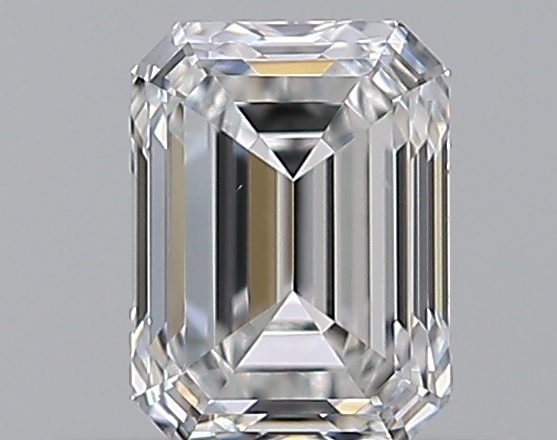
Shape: emerald
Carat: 0.51
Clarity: VS1
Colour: F
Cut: EX
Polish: VG
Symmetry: VG
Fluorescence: N
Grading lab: GIA
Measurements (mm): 5.12 x 3.79 x 2.57